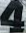
Number: 4